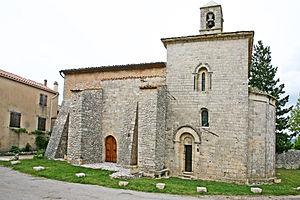
Église de Saint-Trinit (Vaucluse)
Saint-Trinit est une commune française, située à l'extrémité nord-est du département de Vaucluse, en région Provence-Alpes-Côte d'Azur.